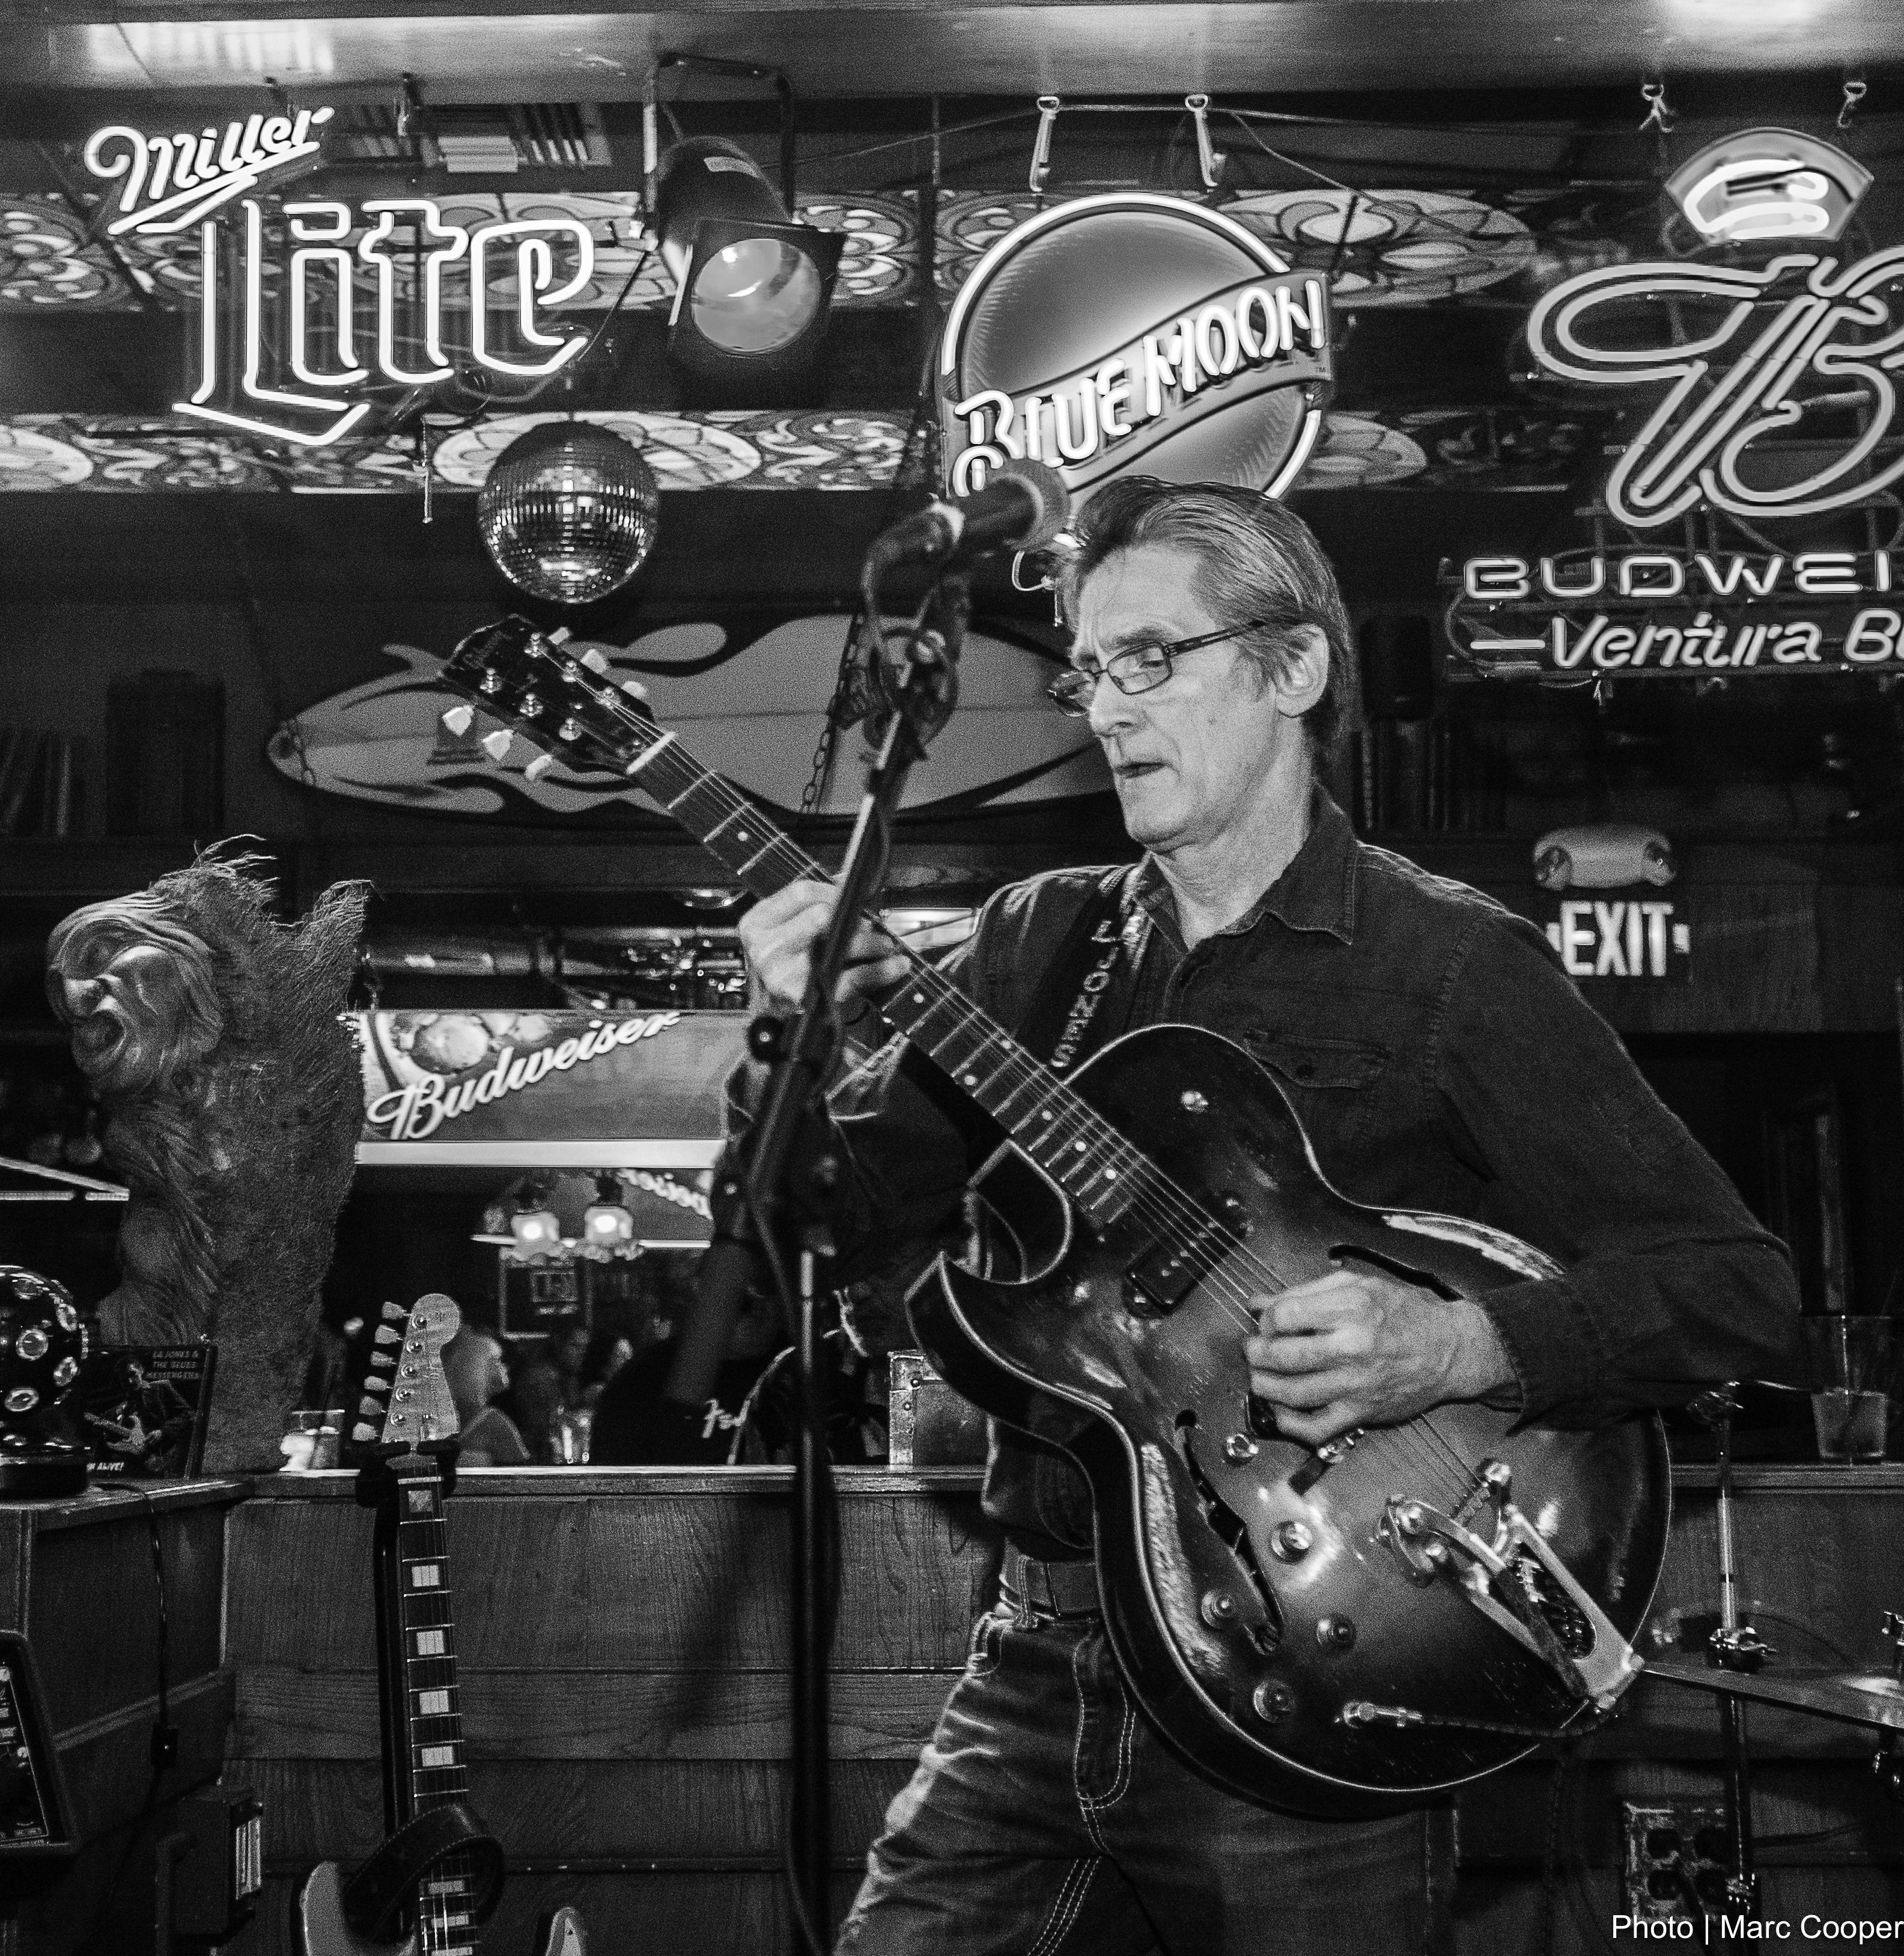
music, black and white, guitar, musician, black, monochrome, musical instrument, blues, bassist, photograph, guitarist, drummer, bluesguitarist, lajones, entertainment, monochrome photography, musical ensemble, bluesguitarmauisugarmill